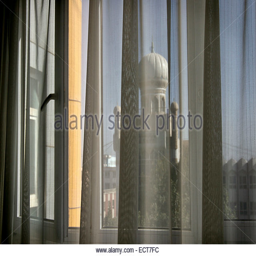
a new mosque is seen from the window .